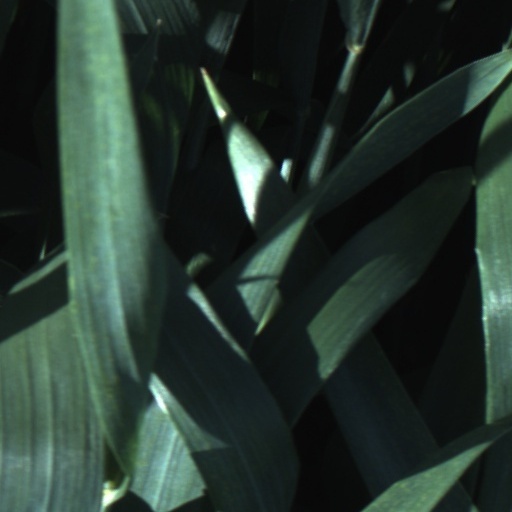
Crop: wheat